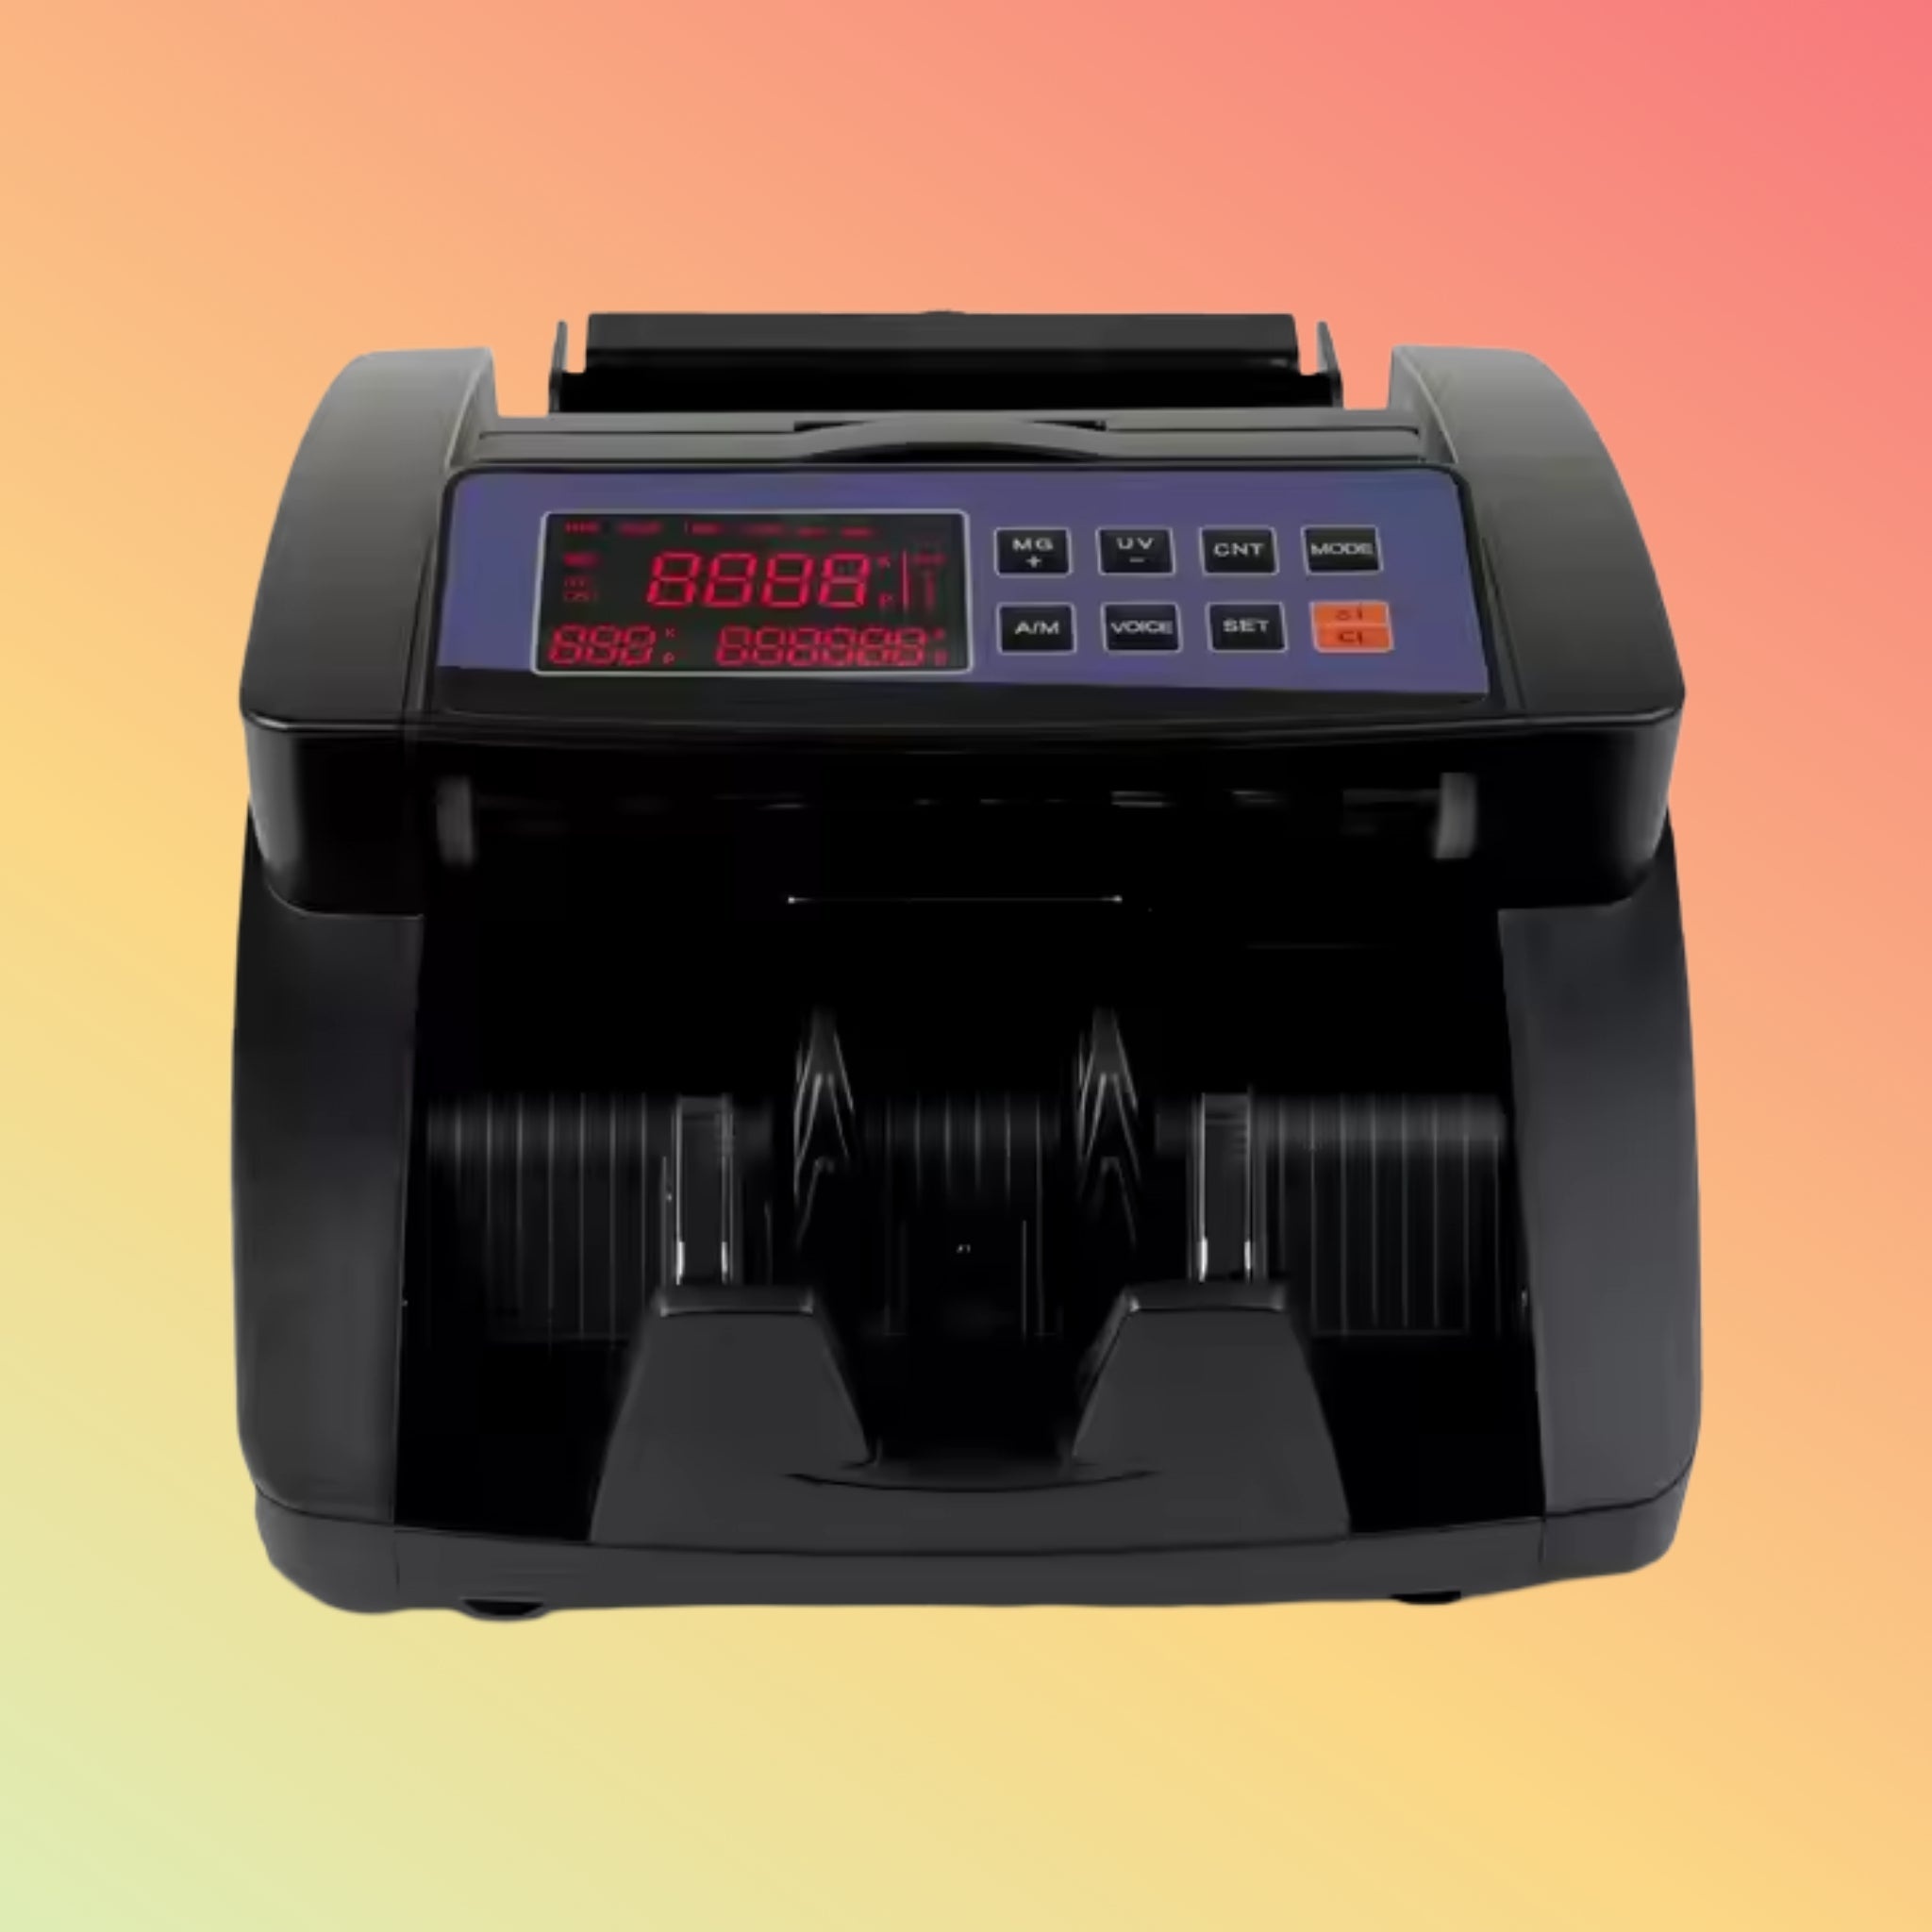
UNION C16 Best Price Led Multi Currency Mult 5 Sector Money Counter Counting Machine for Bank
Best-price UNION C16 5-sector currency counter with LED display and UV/MG/IR fake-note detection. Counts AUD, USD, EUR at 1,200 notes/min. UAE-wide delivery. Overview The UNION C16 5-Sector Multi-Currency Counter is built for banks and busy cash centers. Its five counting chambers sort mixed bills instantly, while UV, magnetic and infrared sensors flag fakes in real time. A bright LED panel keeps totals clear—even in low-light corners. Product Description This factory-grade machine grips bills of all global currencies with adaptive rubber rollers and auto-starts when notes hit the hopper. It processes up to 1,200 notes per minute across five sectors, so mixed batches get counted and separated in one go. Built-in UV/MG/IR scanning stops fraud before it hits your drawer. Compact and portable, it slides onto any counter or cash cart—no bulky setup required. Key Features Five independent counting sectors for mixed batches LED display with real-time count, batch size and error alerts UV, MG & IR sensors detect counterfeit and suspicious notes High-grip rubber rollers handle varied bill sizes Batch, add and sort modes for custom workflows Counts up to 1,200 notes per minute Auto start/stop—just drop in bills Specifications Specification Detail Counting Speed 800 / 1,000 / 1,200 notes/min Sectors 5 independent counting channels Detection Methods UV, MG, IR sensors Hopper Capacity 200 notes Stacker Capacity 200 notes per sector Power Supply AC 110–220V, 50/60Hz Power Consumption ≤ 80 W Noise Level ≤ 60 dB Dimensions (L×W×H) 300 × 260 × 180 mm Net Weight 5.0 kg Supported Industries Banking and finance Retail chains and supermarkets Currency exchange booths Casinos and gaming halls Logistics hubs and cash-in-transit Hospitality and event venues Benefits & Compatibility Speeds up mixed-batch counting and sorting Catches fake or damaged notes instantly Slim footprint fits tight teller counters Works with AUD, USD, EUR, GBP and more Reduces manual errors and boosts cashier productivity Purpose of Use Perfect for end-of-day audits, vault prep and high-volume cash lanes. Keeps your operations secure, speedy and error-free. How to Use Plug in and power on the machine. Load mixed notes into the hopper. Machine auto-starts and routes bills to five sectors. Read totals and sector breakdown on the LED display. Collect sorted stacks from each sector tray. Packaging / Weight / Dimensions Box size: 340 × 310 × 225 mm Shipping weight: 6.2 kg Includes: machine unit, power cord, cleaning brush, user manual Warranty & FAQs 1-Year Warranty covering manufacturing defects. FAQs Can it count mixed currencies at once? Yes—each sector shows its own total. How do I clear a jam? Power off, clear notes manually, then restart. What if an error code appears? Check the manual or contact support for code definitions. Performance, Quality, Durability & Reliability Built with industrial-grade motors and reinforced rollers, the UNION C16 runs cool, quiet and precise through millions of cycles. Accuracy stays within ± 0.5% even under heavy loads. Best Price Guarantee We track UAE market rates daily. If you spot a lower price on the UNION C16, we’ll match it—no questions. Shop with confidence. Shop Today & Receive Your Delivery Across the UAE! Order now for fast, secure shipping to Dubai, Abu Dhabi, Sharjah and beyond. Real-time tracking keeps you in the loop from our factory to your counter. Request for Customer Reviews & Testimonials Tried the UNION C16? Drop a quick review about your mixed-batch workflow or fake-note alerts. Your feedback helps fellow pros choose smarter. After Sales Support NEOTECH’s support team is online via phone, email or live chat. From setup tips to troubleshooting, we’ve got you covered long after delivery. Get in Touch Have questions or need customization? Email support@neodgital.com or call our sales desk. We’ll get you sorted fast. Stock Availability Confirm stock before placing bulk orders to avoid delays. Standard units ship within 24 hours; large volumes may require a quick check. Disclaimer This information is for general guidance and may change without notice. Product images are illustrative and might differ from the actual unit. Specs, pricing and availability are subject to change—verify with sales before purchase.
Brand: NEOTECH
Category: Business & Industrial > Retail > Money Handling > Coin & Bill Counters